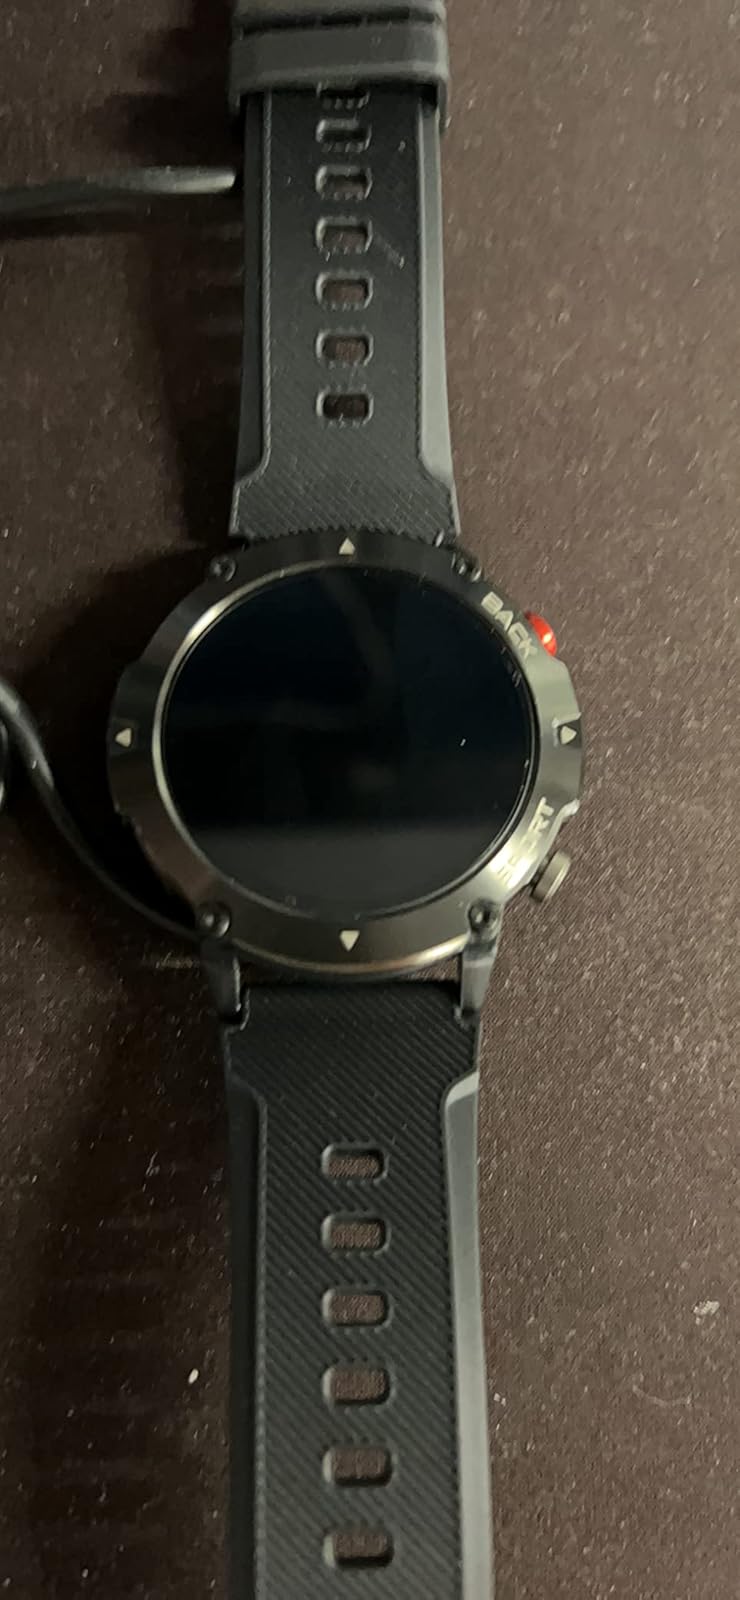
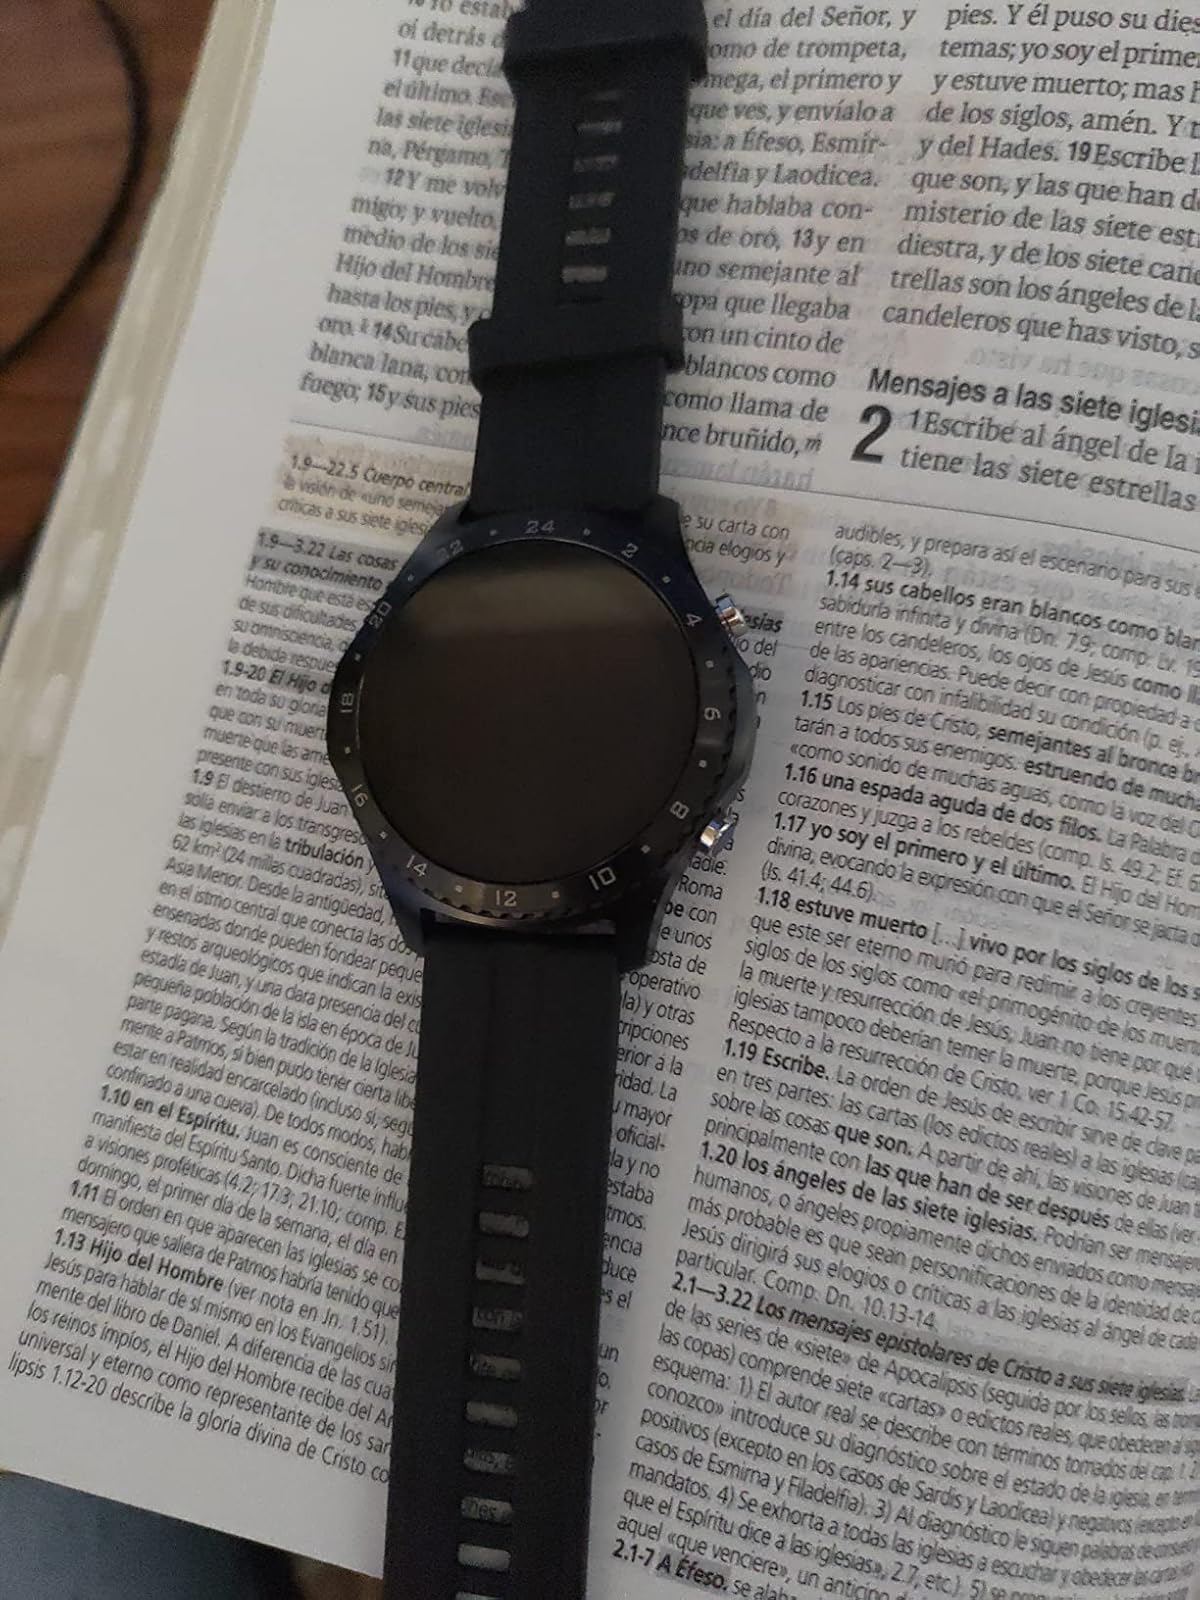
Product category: smartwatch
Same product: no